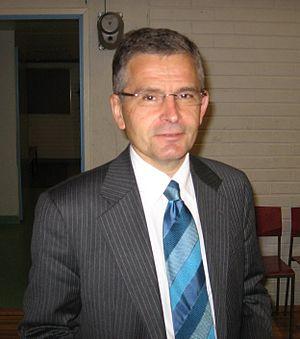
Jussi Pajunen est un homme politique finlandais, membre du parti de la Coalition nationale et maire d'Helsinki depuis le 1ᵉʳ juin 2005.